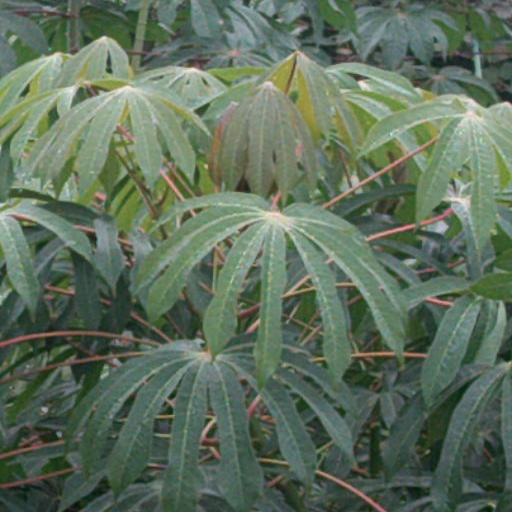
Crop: cassava